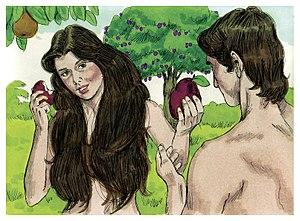
Illustration biblique du livre de la Genèse chapitre 3 עברית: 3 האיור המקראי של change me! פרק हिन्दी: {{{hi}}} अध्याय change me! की पुस्तक की बाइबिल चित्रण Bahasa Indonesia: Ilustrasi Alkitab dari Kitab Kejadian pasal 3 Italiano: Illustrazione biblica del libro della change me! Capitolo 3 日本語: change me!3章の本の聖書の実例 Jawa: Ilustrasi Alkitab saking Kitab Purwaning Dumadi pasal 3 한국어: change me! 3 장 장부의 성경 그림 Bahasa Melayu: Ilustrasi Alkitab dari Kitab Kejadian pasal 3